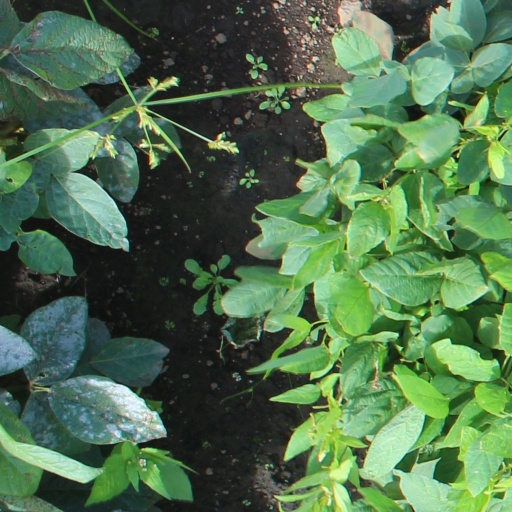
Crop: soybean